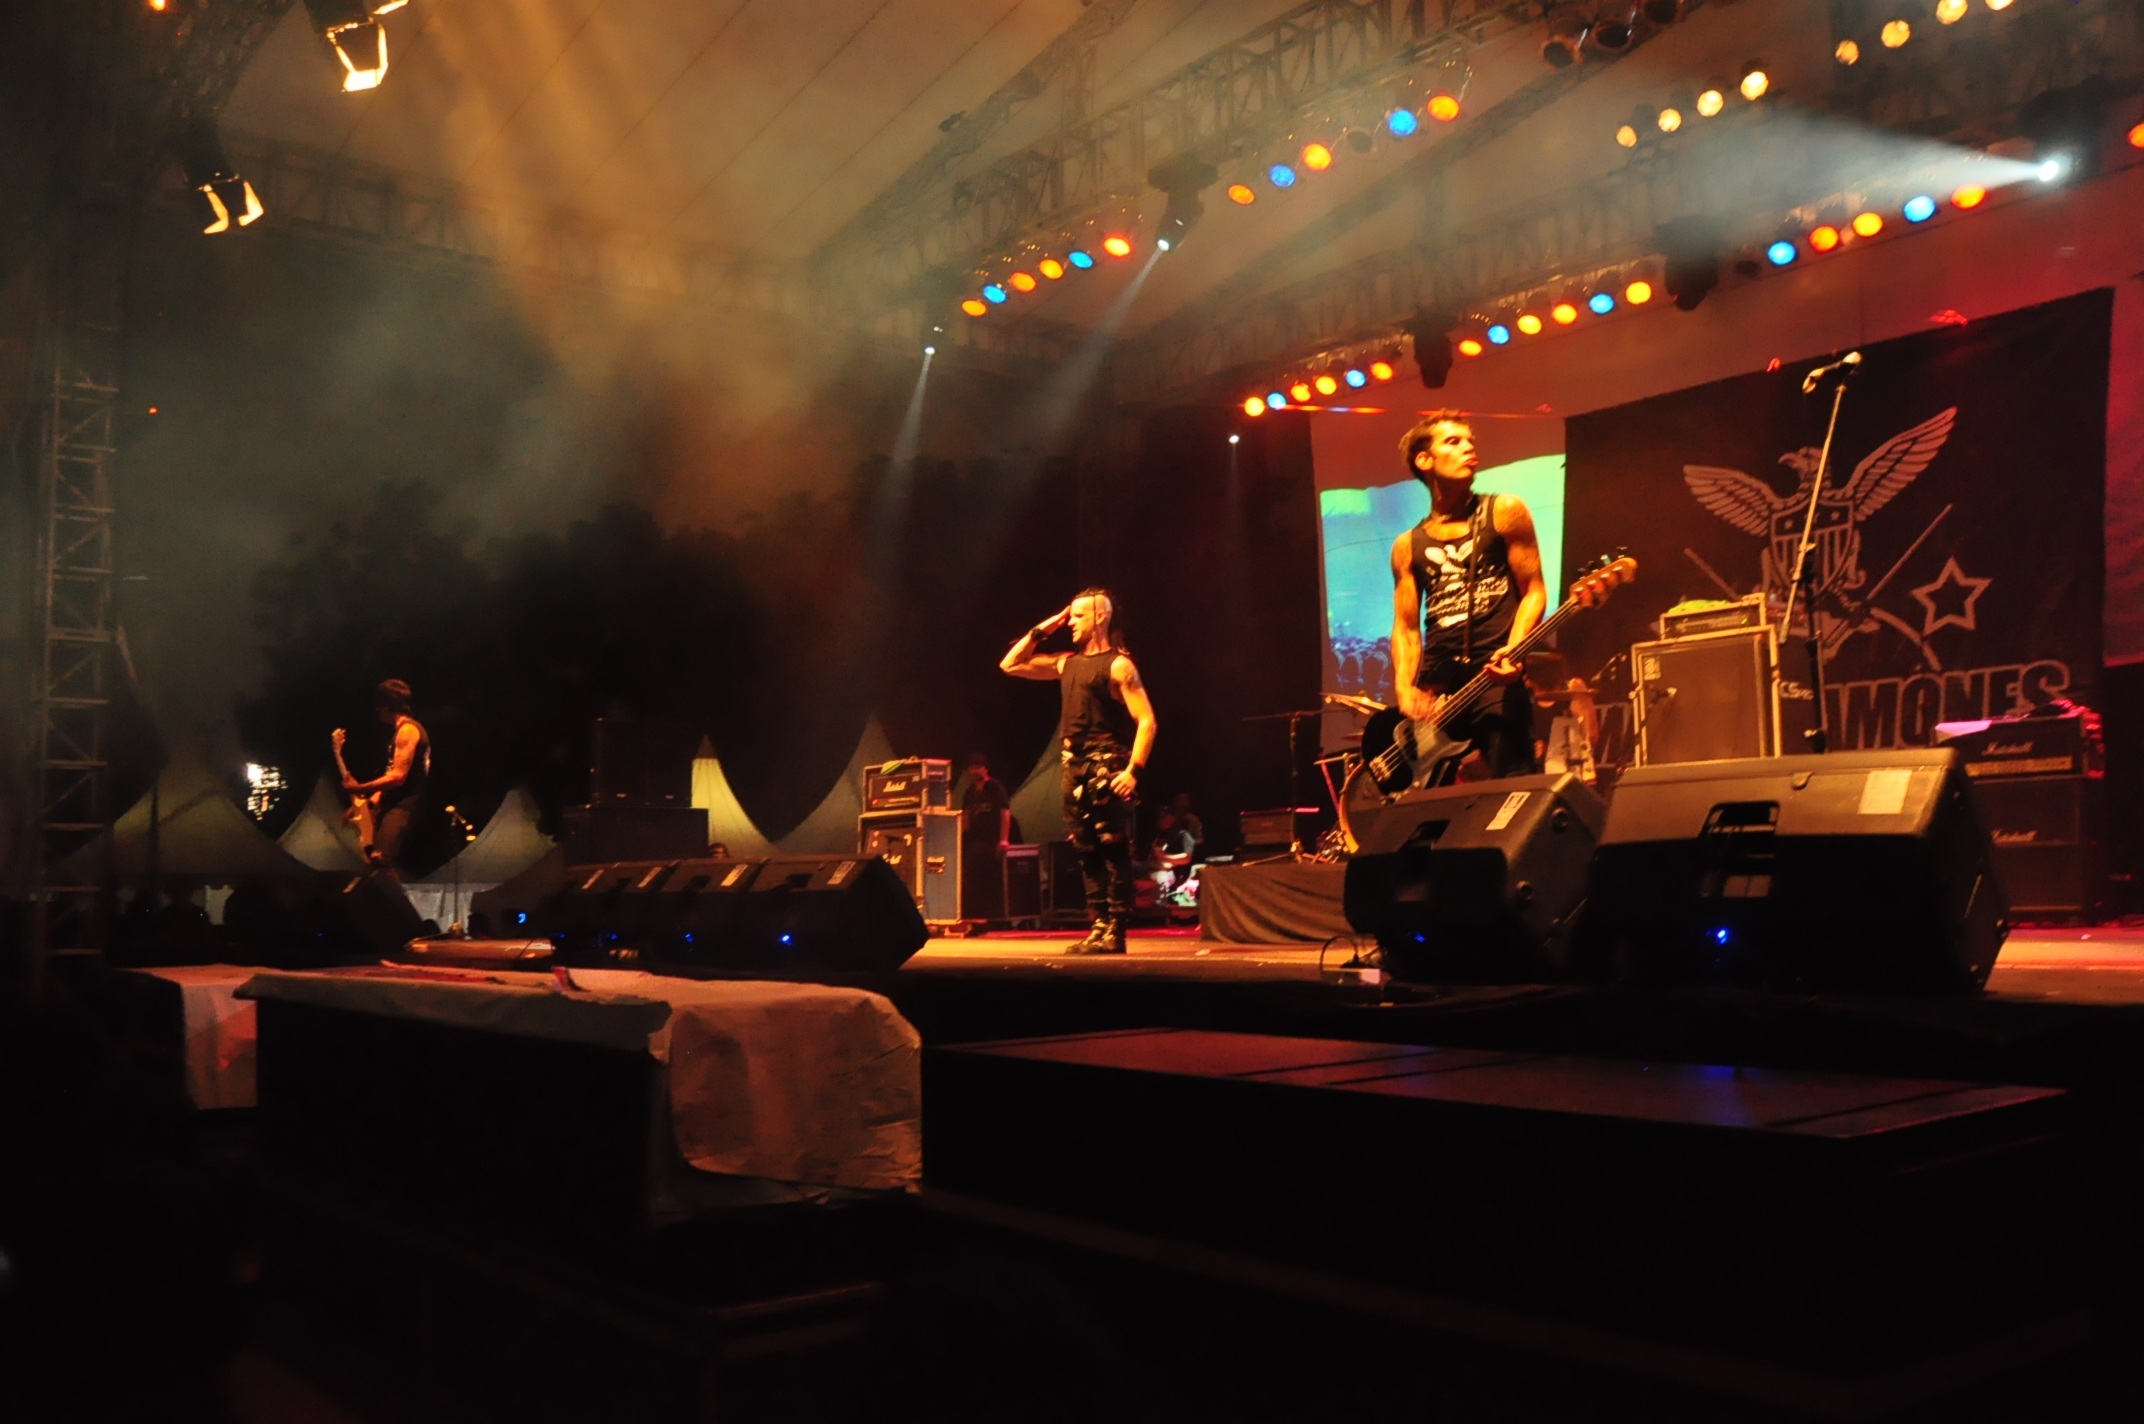
music, concert, musician, performance art, stage, performance, indonesia, entertainment, ramones, performing arts, misfits, musical theatre, markyramone, michalegraves, heyho